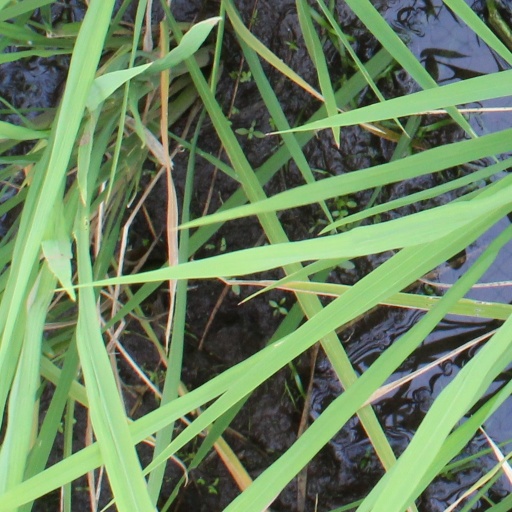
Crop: rice